Governor of Kentucky

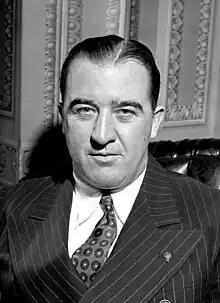
Happy Chandler created greater efficiency in state government under the Reorganization Act of 1936.

Laffoon's successor, Happy Chandler, called a special legislative session in 1936 seeking passage of another reorganization act. This act abolished several commissions and organized those remaining into ten statutory departments: Finance, Revenue, Highways, Health, Welfare, Industrial Relations, Business Regulation, Conservation, Libraries and Archives, and Mines and Minerals. The Act also created the Executive Cabinet, consisting of the constitutional officers and the heads of each of the ten statutory departments. The efficiencies created by Chandler's reorganization allowed him to pay off more than three-quarters of the state's $28.5 million debt. Besides effecting the reorganization of the executive branch, the Reorganization Act of 1936 also explicitly empowered the governor to appoint executive department heads and establish, combine, or divide departments as necessary. Later statutes gave the governor the power to appoint advisory committees on reorganization, appoint deputy heads of divisions, transfer employees and change their responsibilities within the executive branch, and establish general rules of conduct for executive branch members.